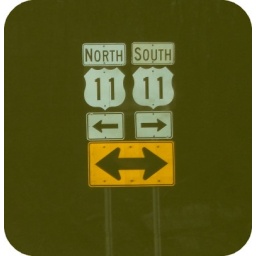
highway sign near my house(:.. make a wish at 11 11.